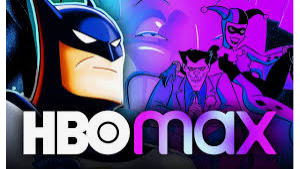
Portrait style: Cartoon Portrait